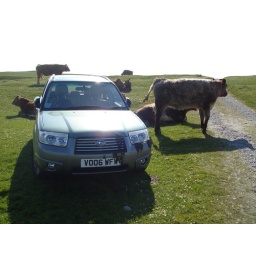
So this is why you don't leave your car unattended in the middle of a field full of cows...